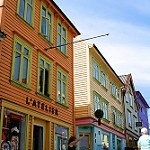
Label: buildings